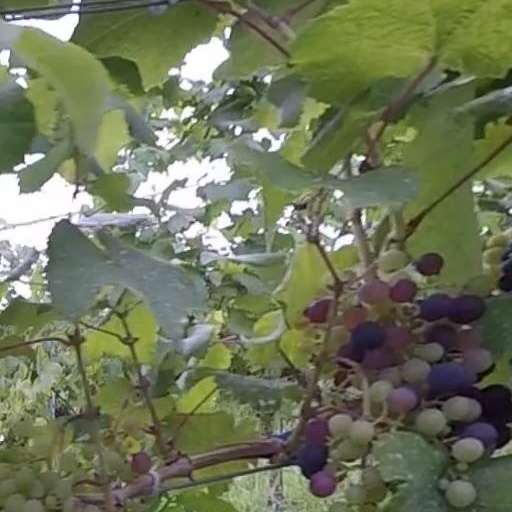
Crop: grape